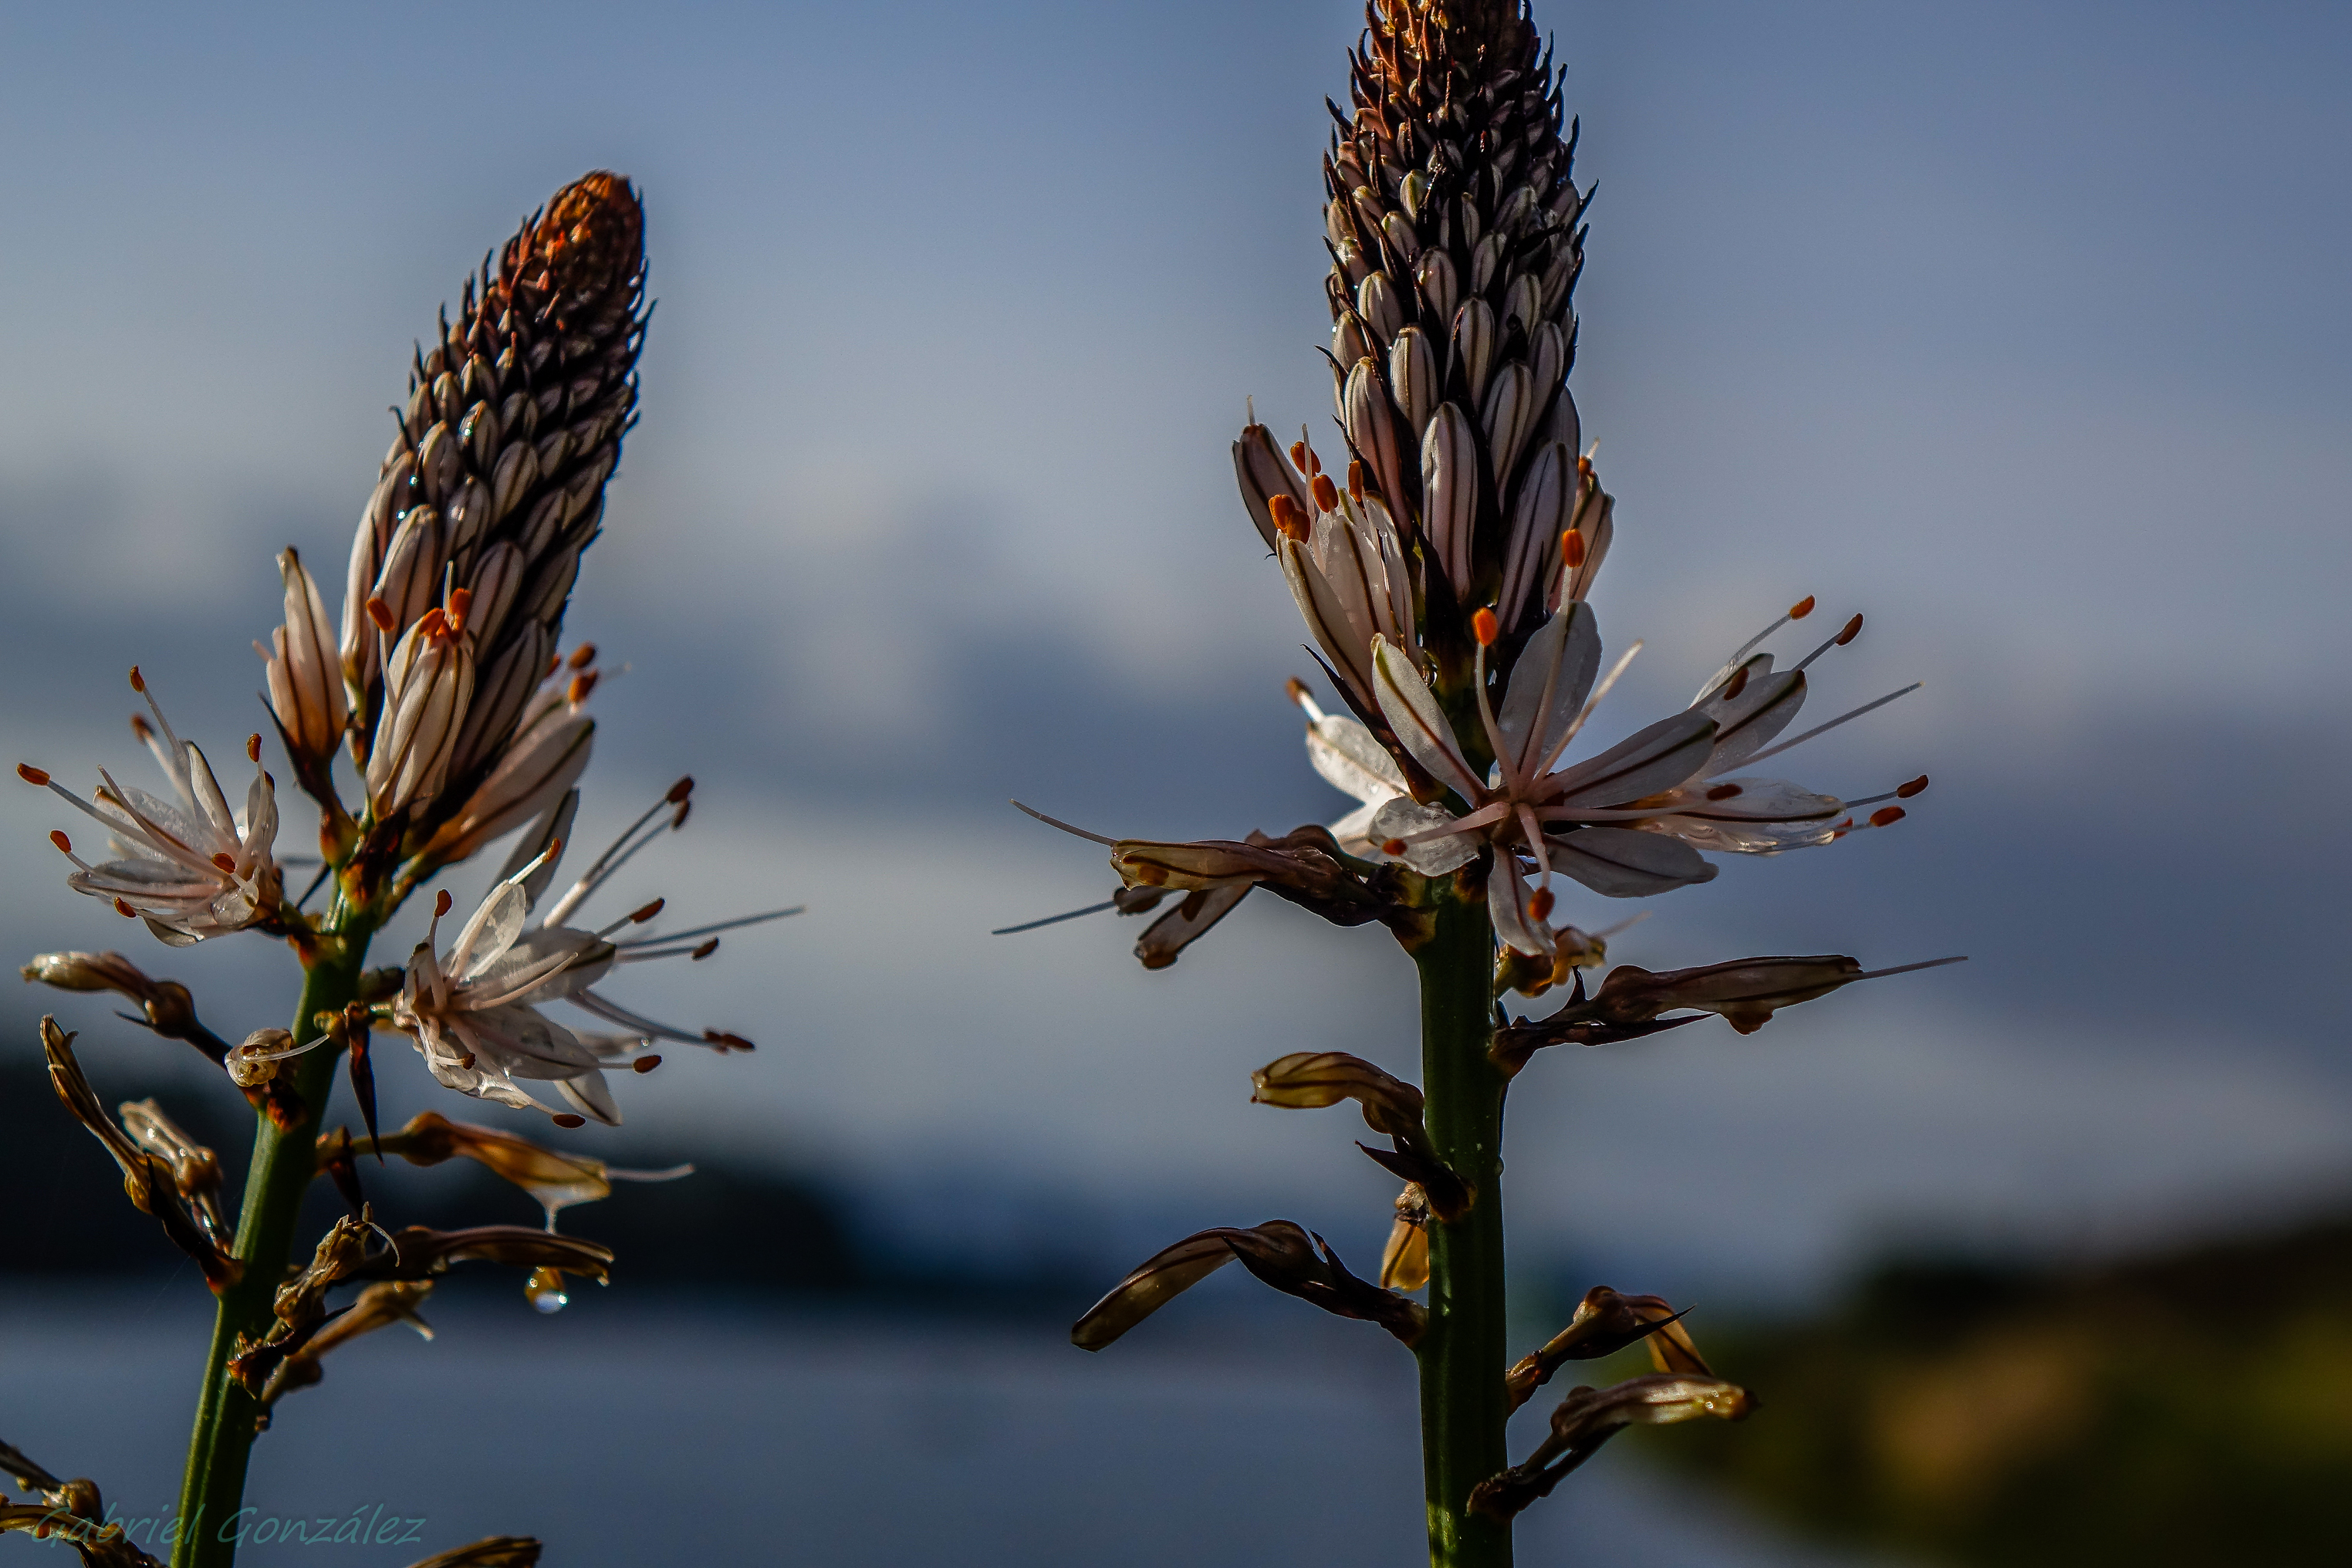
tree, nature, grass, branch, blossom, plant, sunlight, leaf, flower, spring, macro, autumn, botany, flora, season, twig, wildflower, flowers, close up, naturaleza, flores, galicia, pontevedra, espana, ggl1, gaby1, xovesphoto, sonyrx10, rx10, gphoto, gabrielcorua, xelodegalicia, pontevedragaliciaespaa, macro photography, grass family, plant stem, woody plant